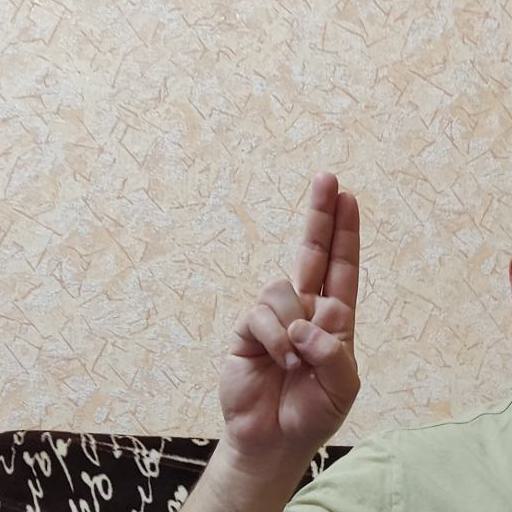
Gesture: two_up